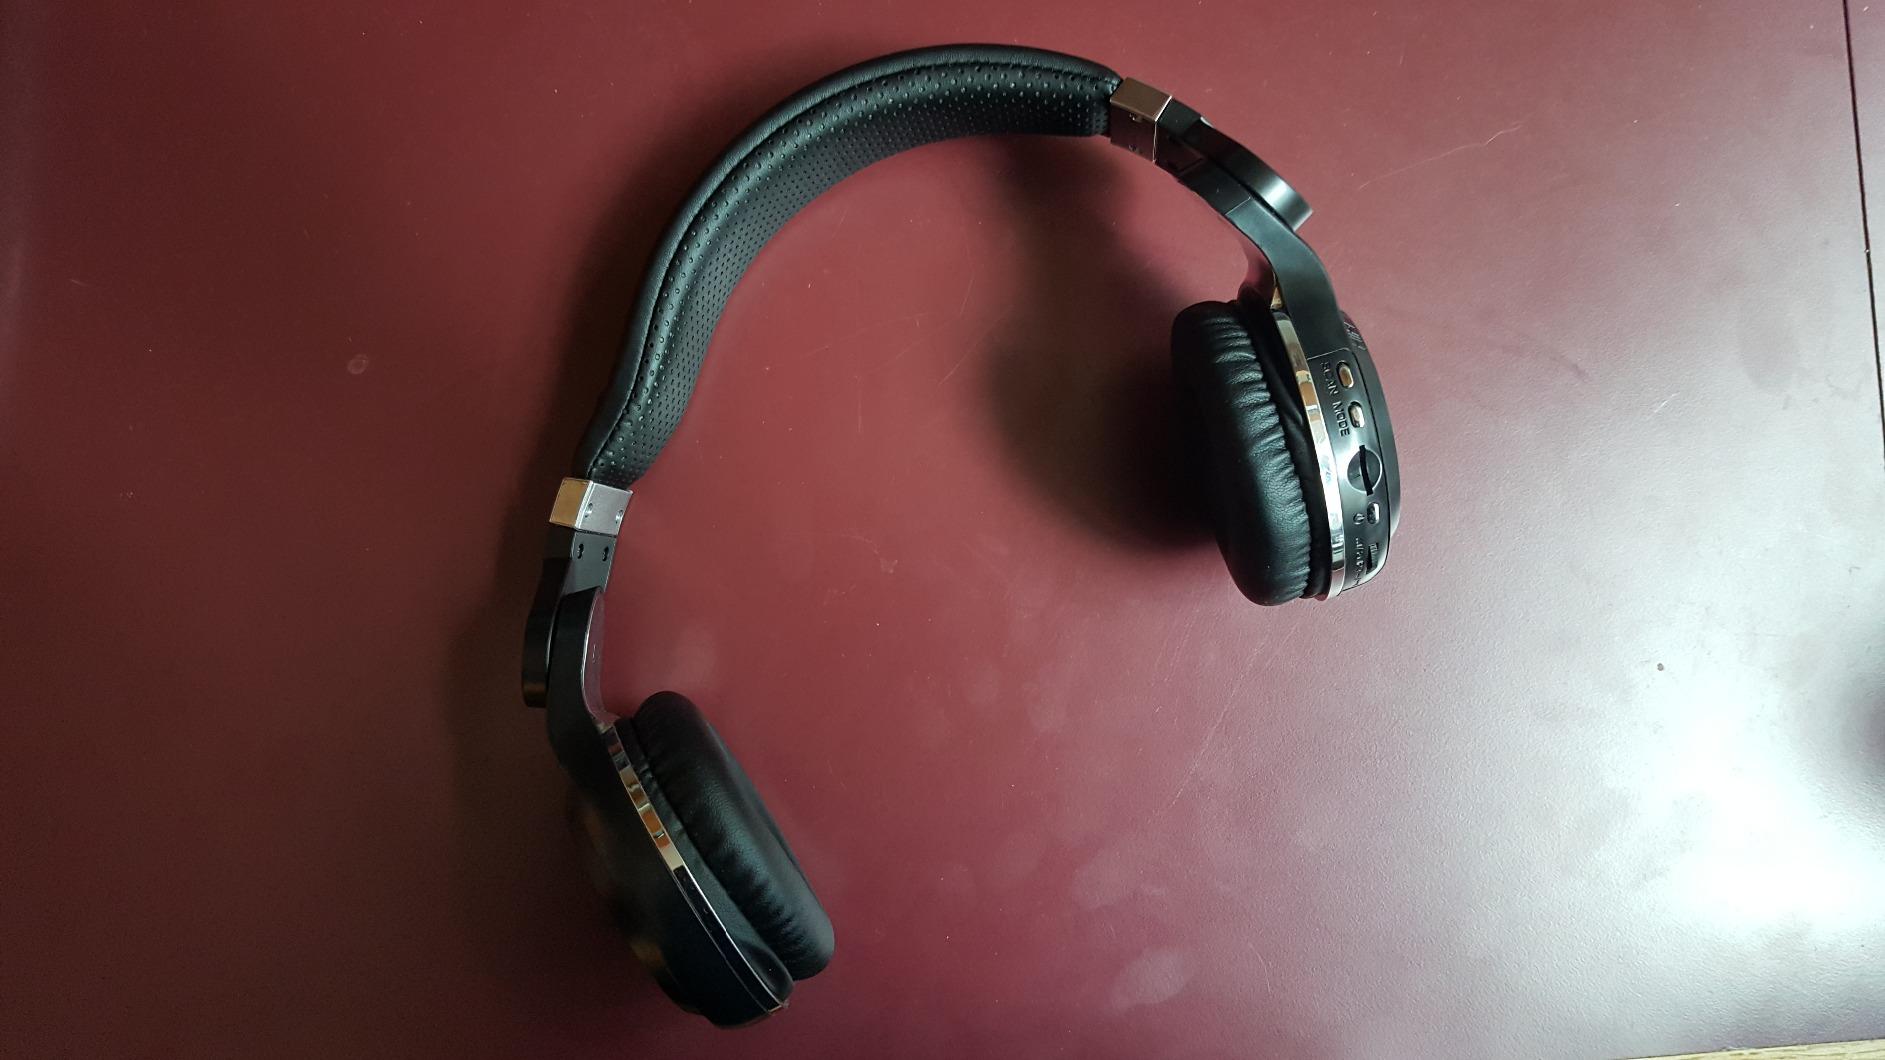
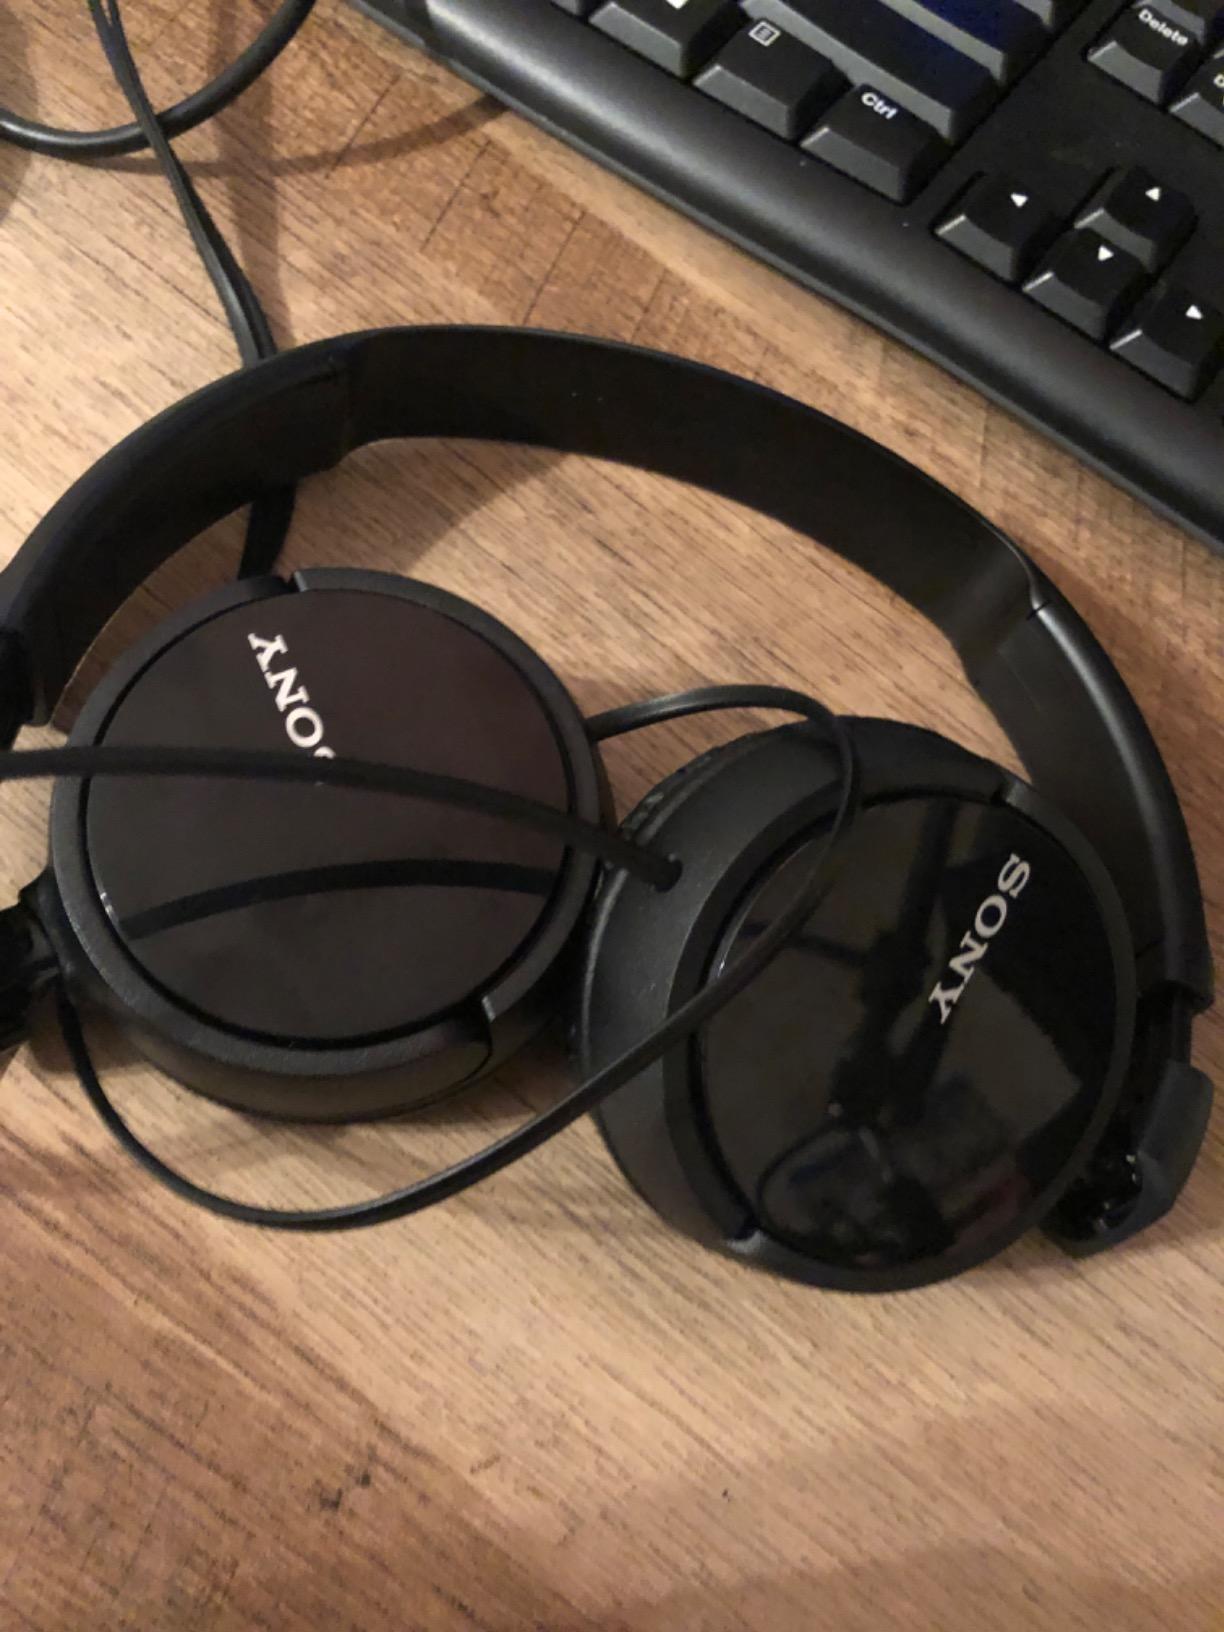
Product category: headphones
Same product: no